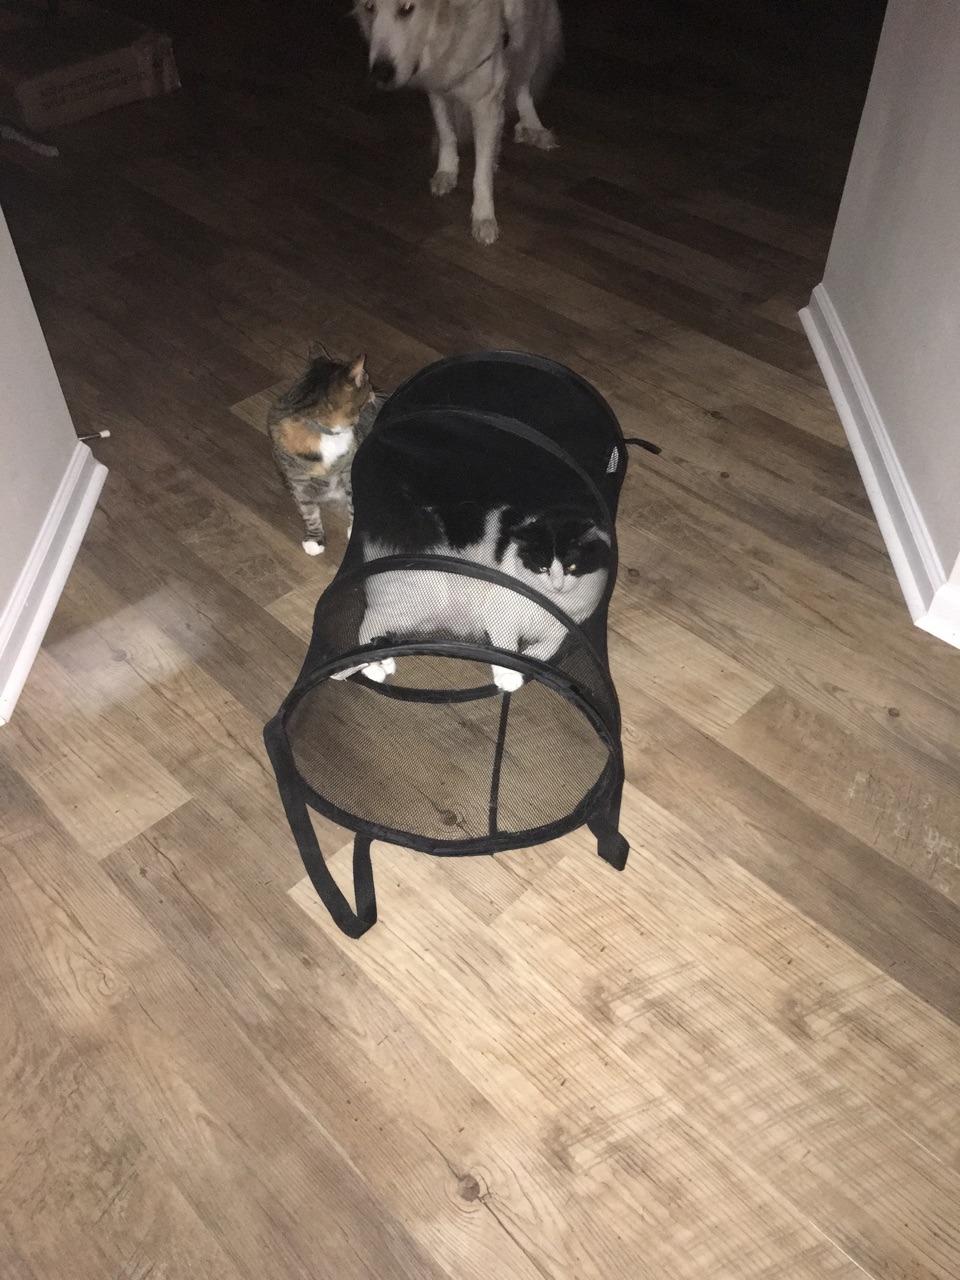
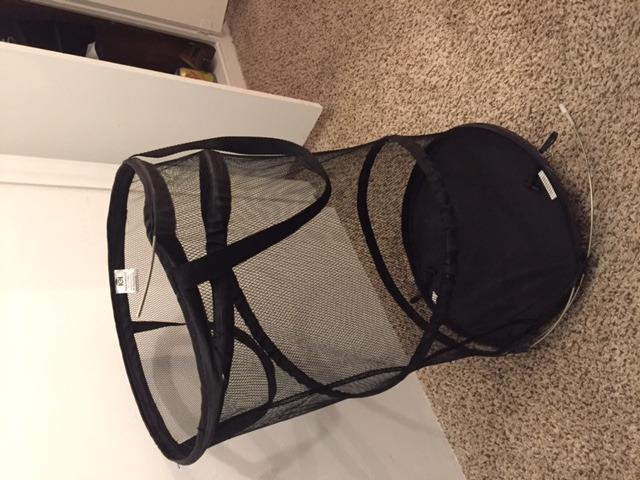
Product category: items_hamper
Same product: yes